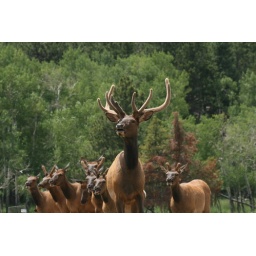
This herd was getting ready to cross the road in front of us.